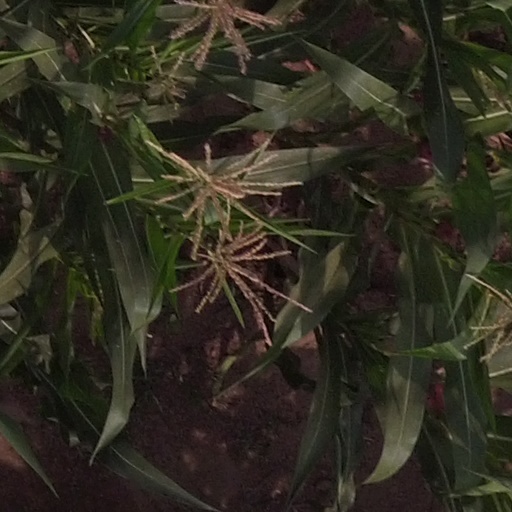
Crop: maize; corn